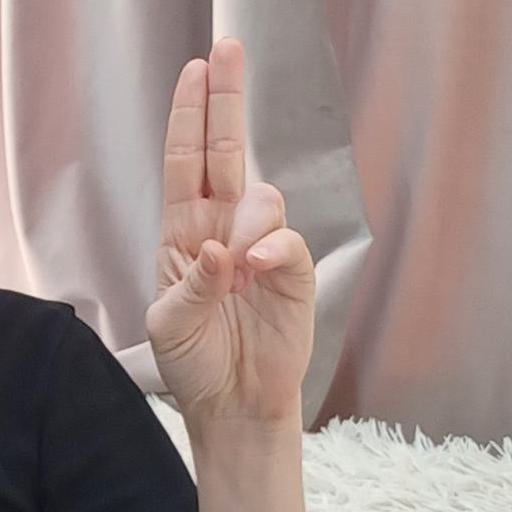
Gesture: two_up